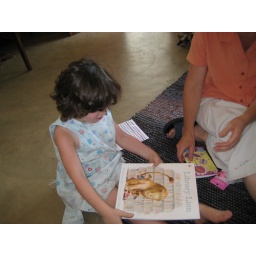
lion in the library